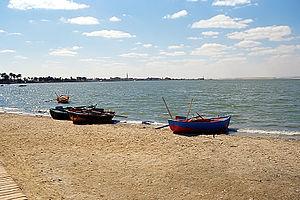
Le lac Moéris, appelé également lac Qârûn, est un lac situé au nord de l'oasis du Fayoum en Égypte.